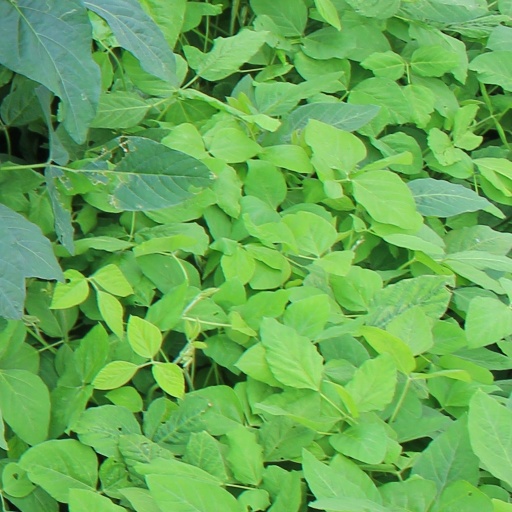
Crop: soybean